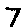
Label: 7